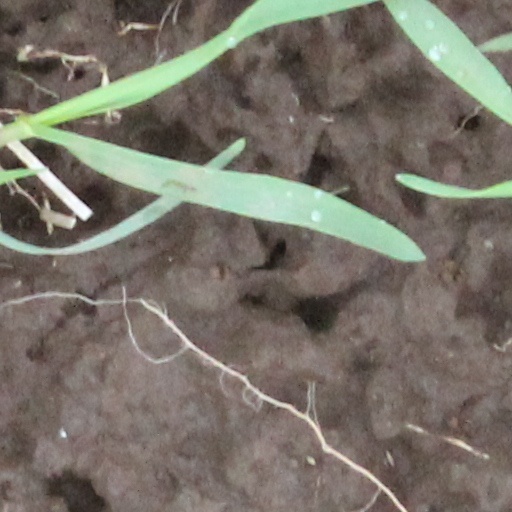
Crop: wheat